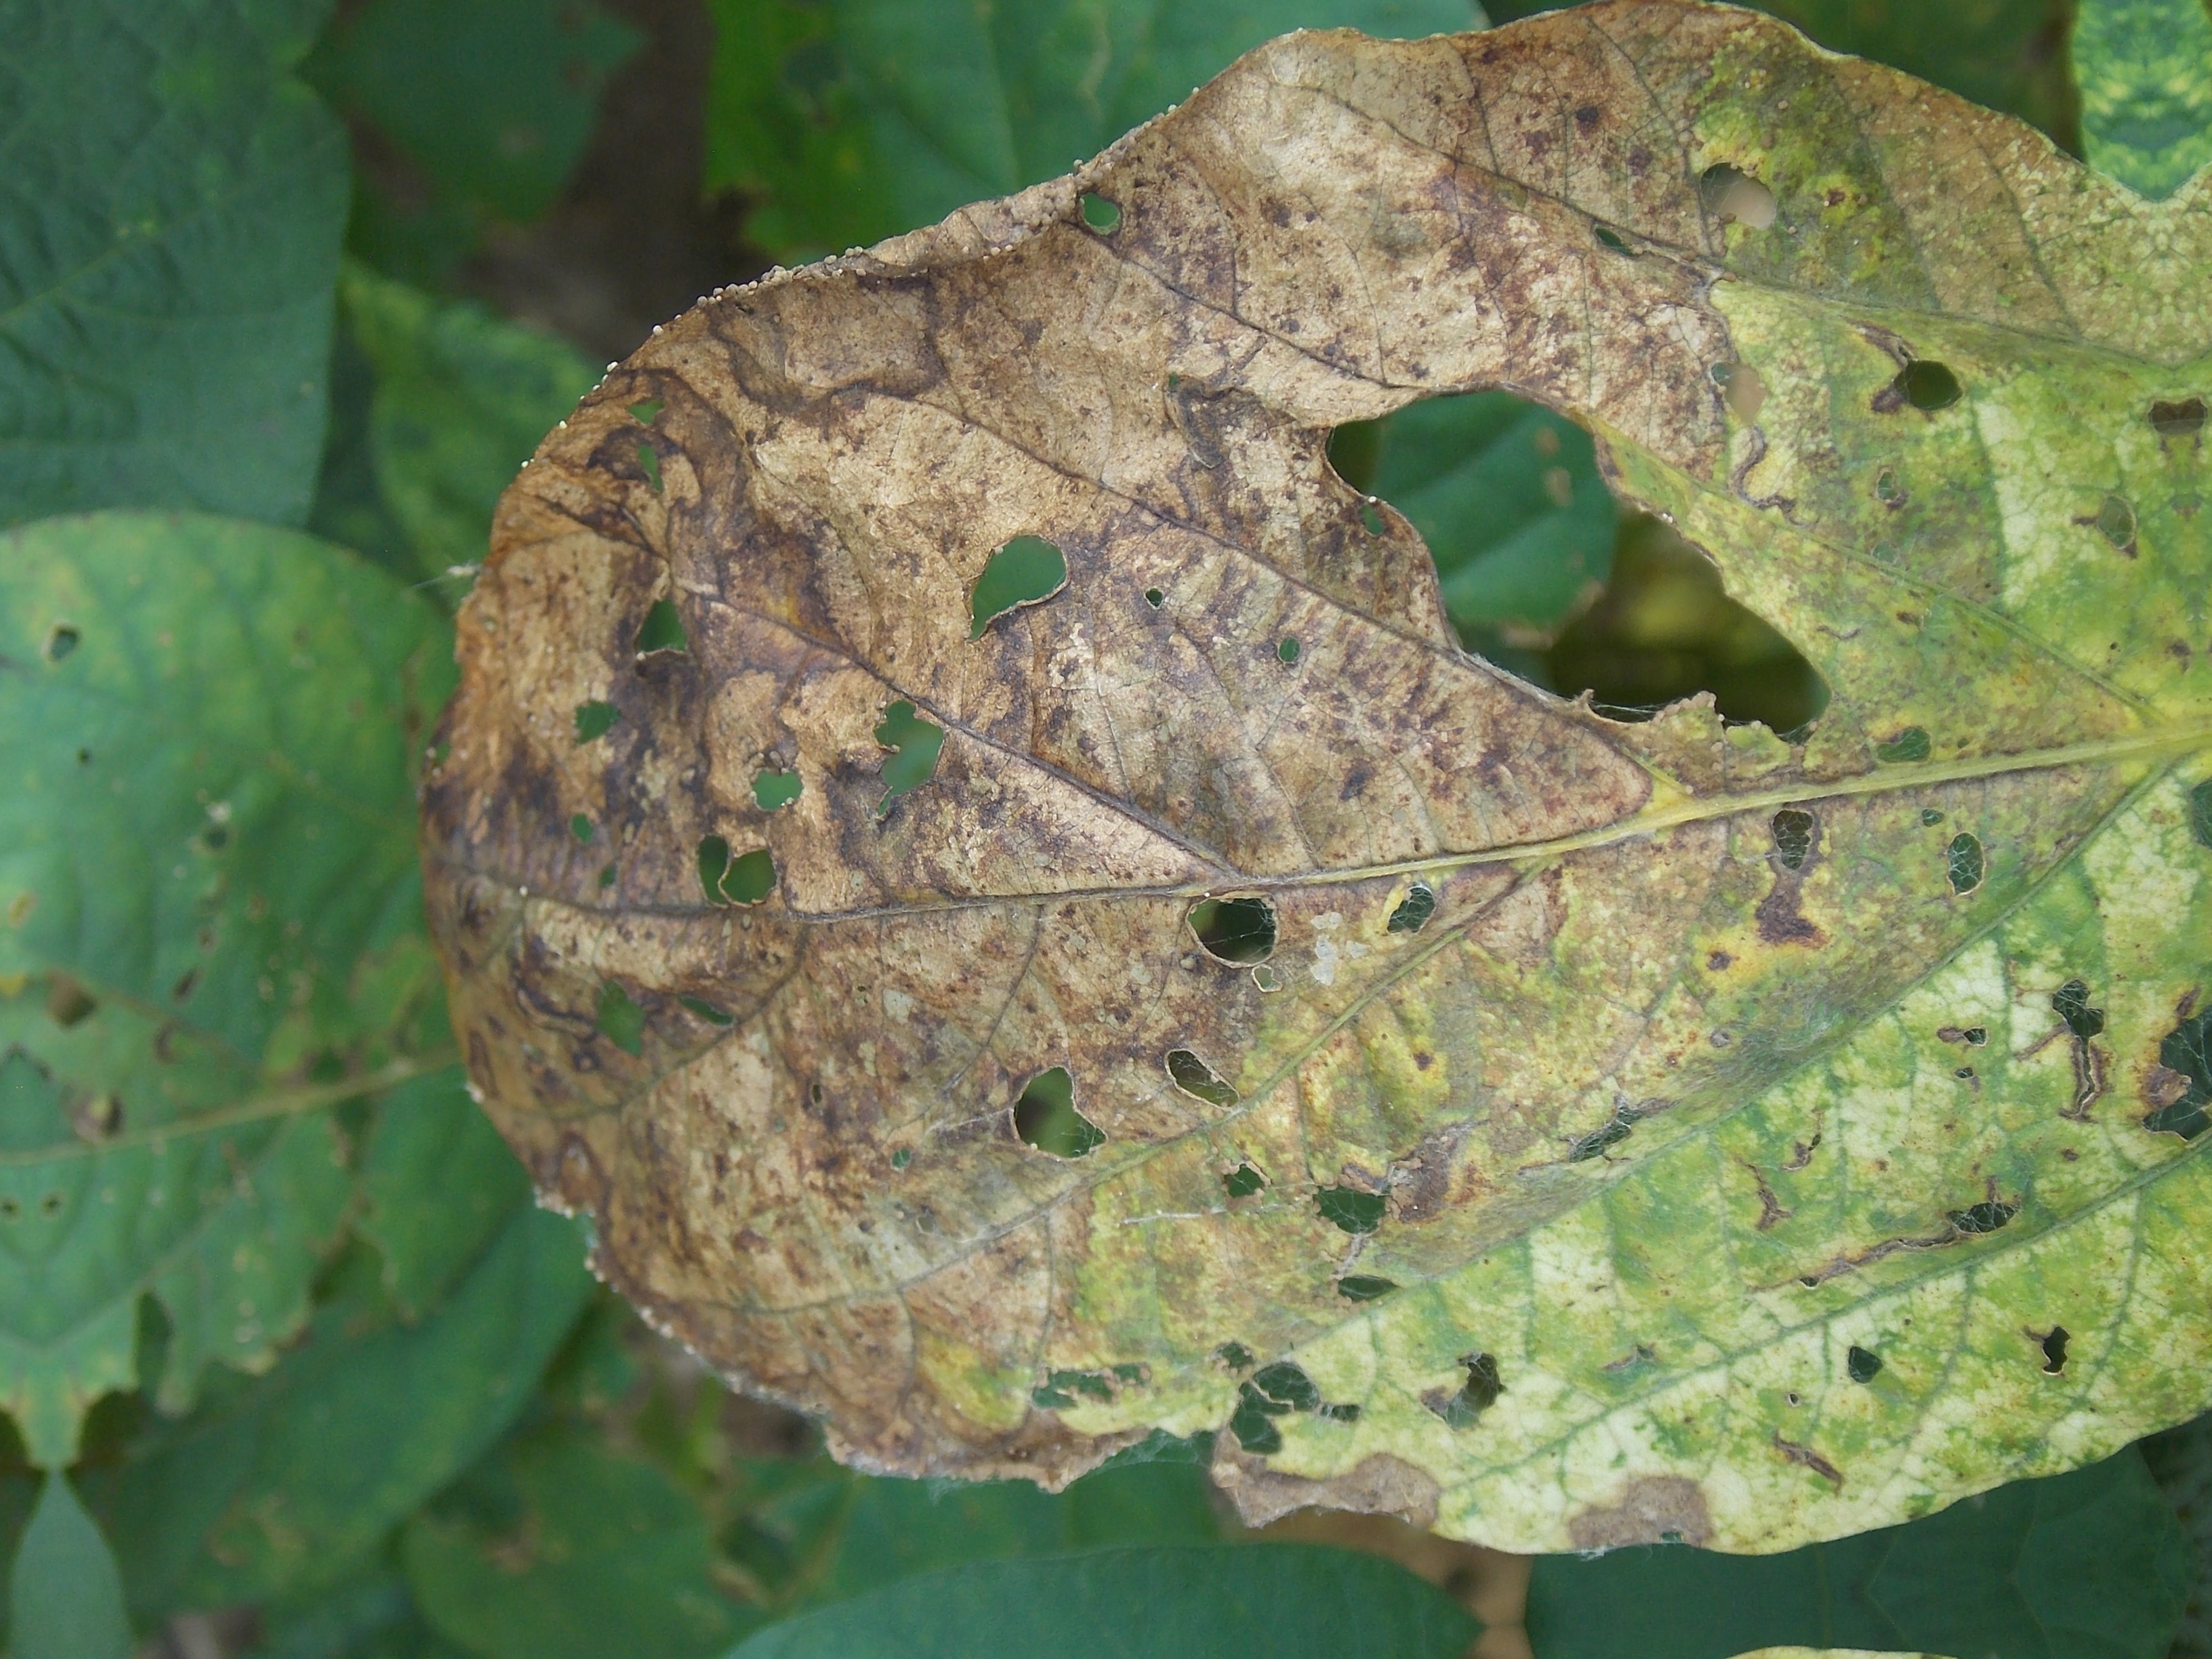
Label: Disease